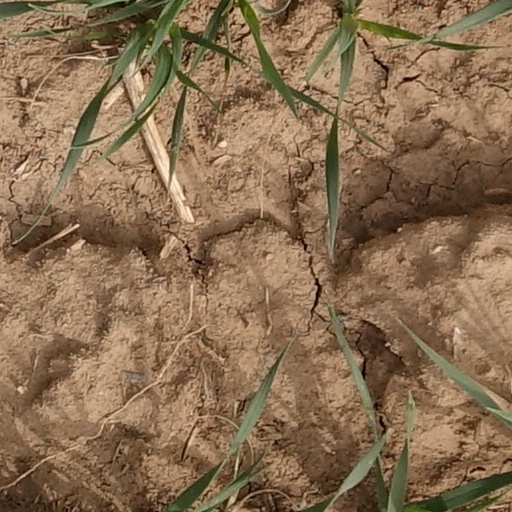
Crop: wheat